Thomas Holroyd

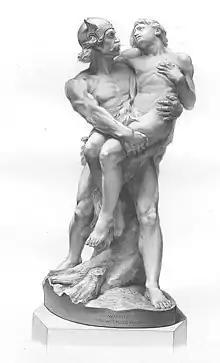
Webber's "Warrior and Wounded Youth"

Holroyd left his paintings, the sculptures which he owned, and his "old oak" to the Harrogate Corporation. The marble statuary included "The Warrior and the Wounded Youth" (1878) commissioned by Holroyd and executed by William John Seward Webber (1842–1919).. The piece has not been retained by the Borough of Harrogate, although the Corporation formally accepted the bequest on 26 March 1904. Most of the paintings left by Holroyd were his own work. The "Pateley Bridge & Nidderdale Herald" reported: They represent much of the life and character of foreign countries the artist had visited. One local picture will always be of interest. It is the representation of the first ox roasting carried out by the late Mr Samson Fox. It contains scores of full-length likenesses of prominent townspeople assembled on The Stray upon that occasion.